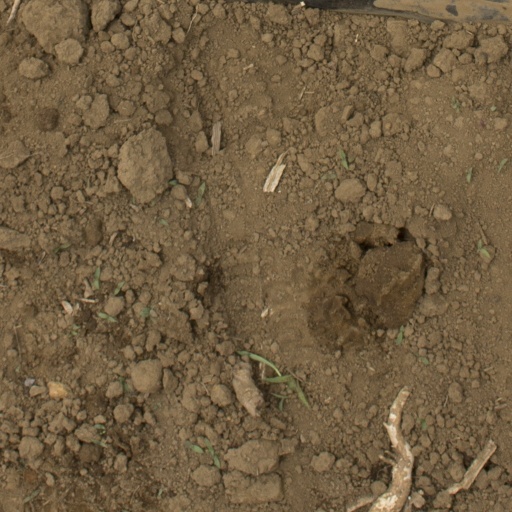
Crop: Jerusalem artichoke